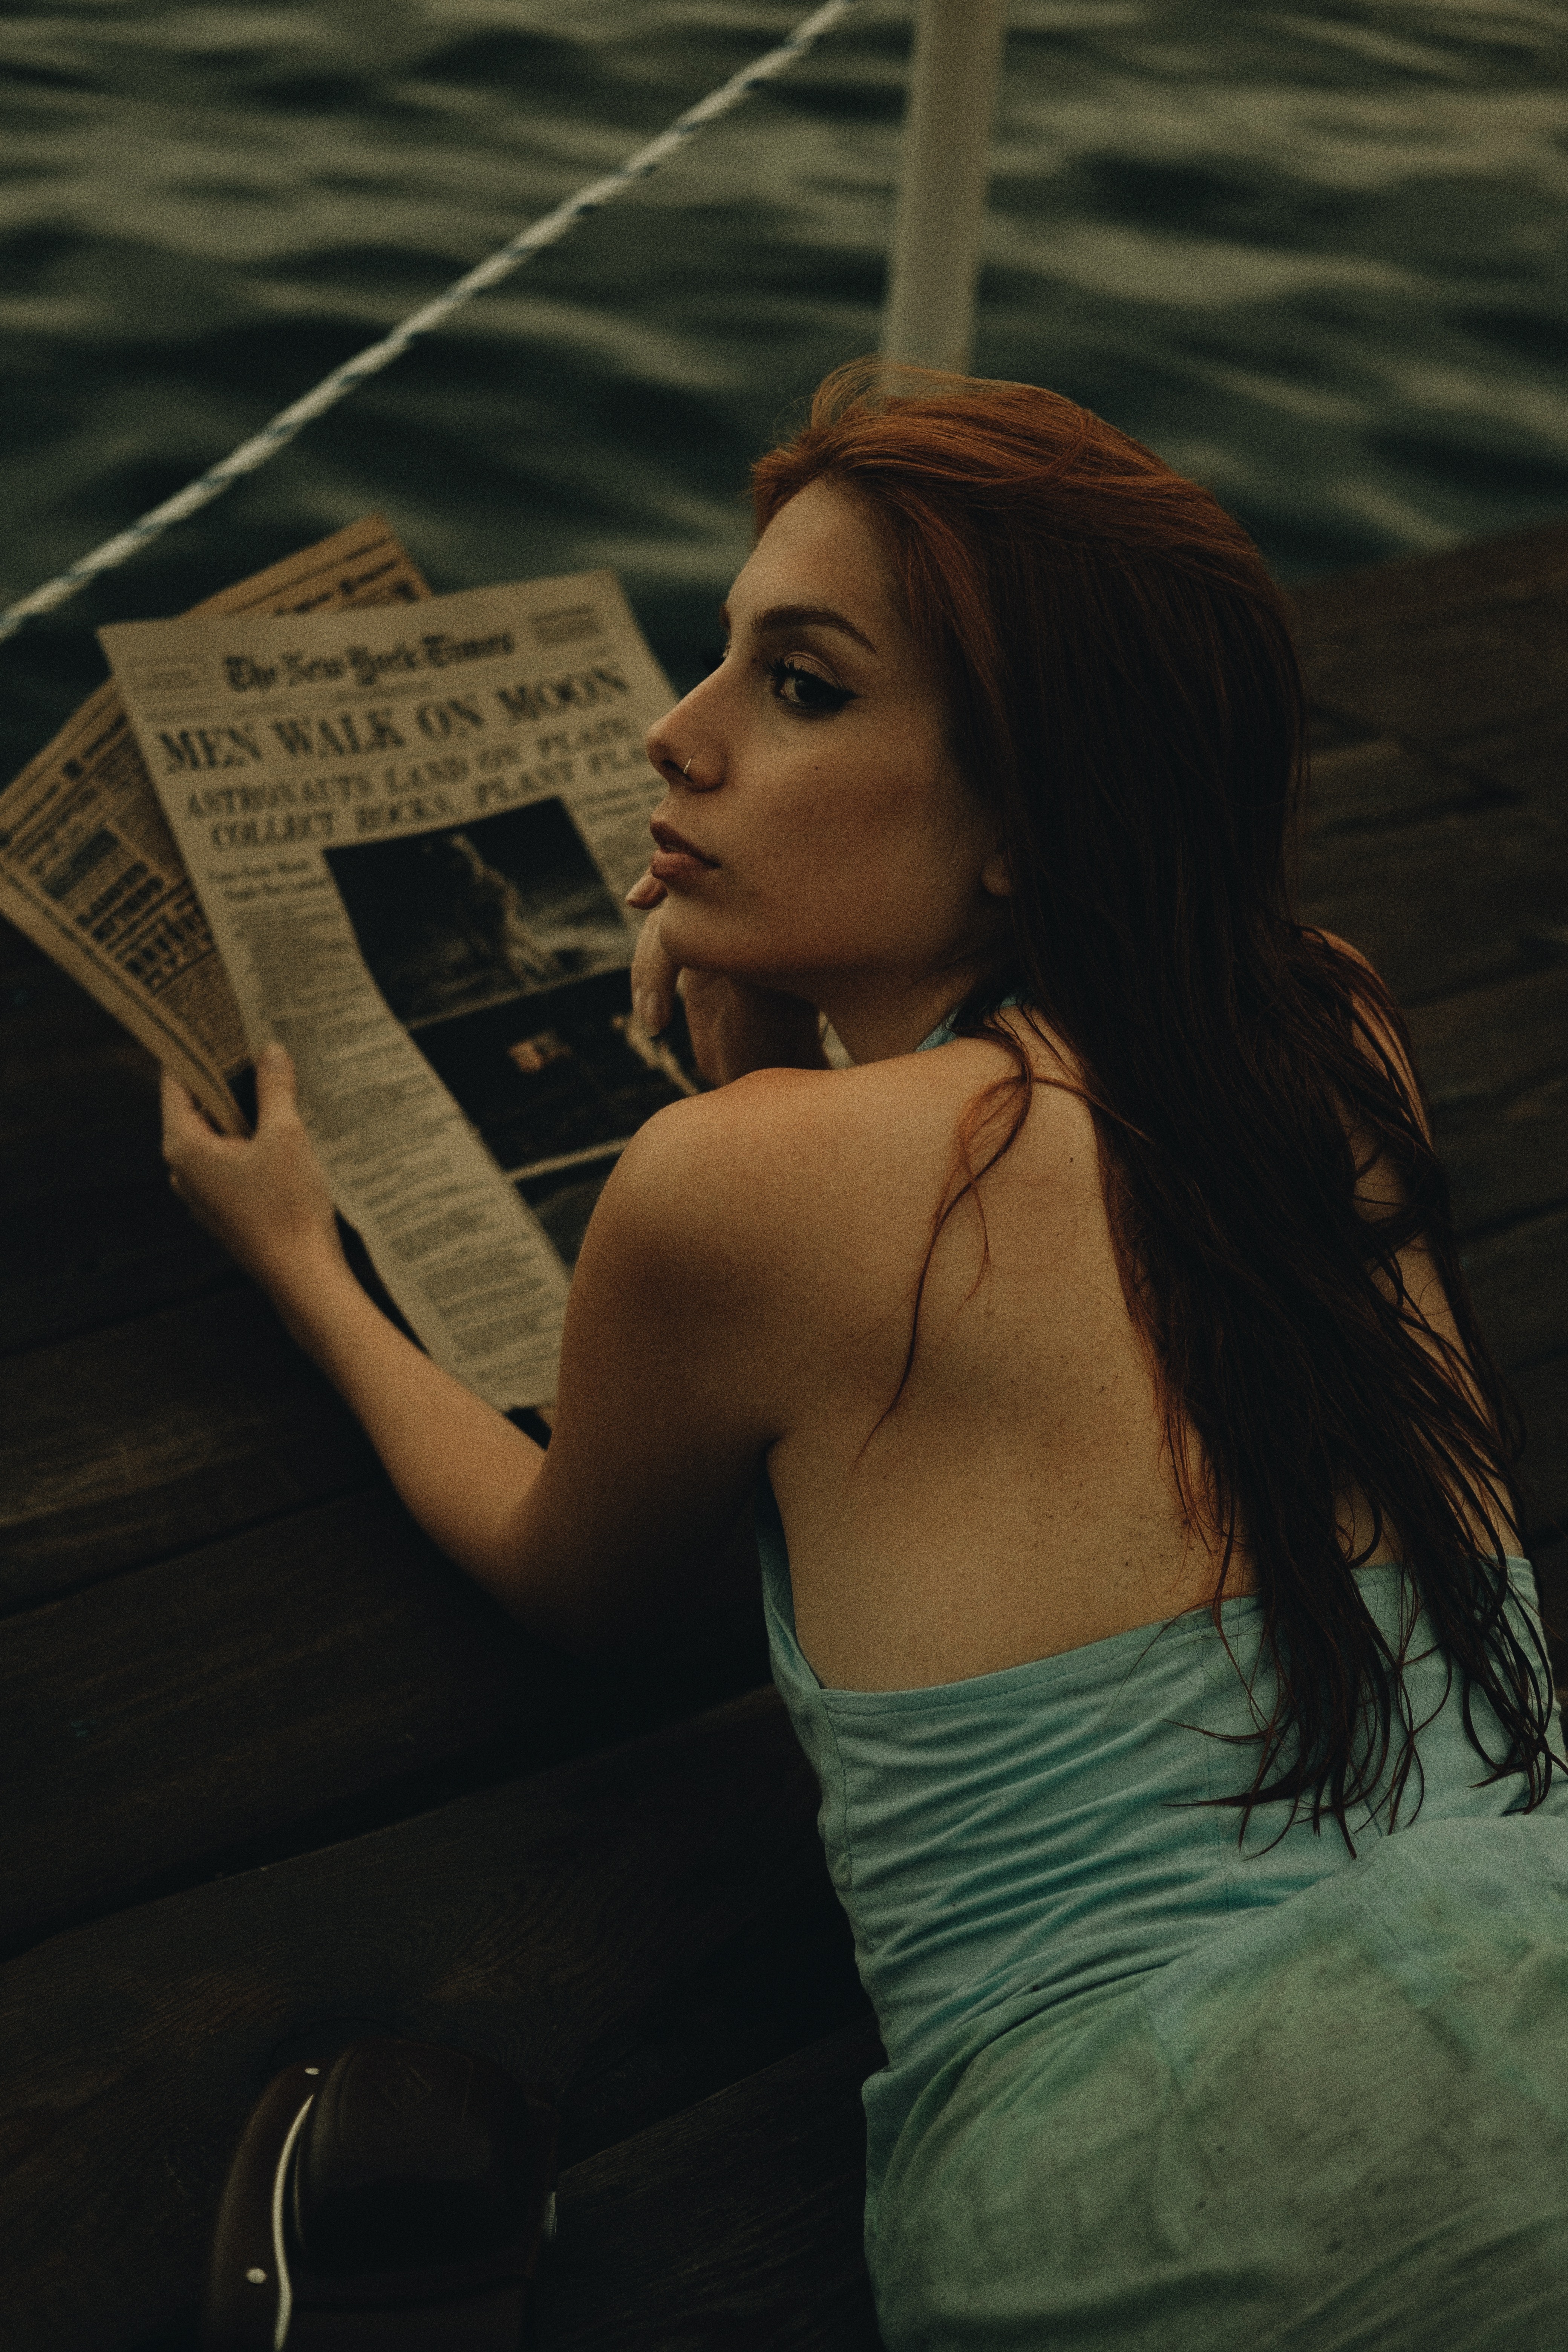
woman, human body, flash photography, thigh, waist, chest, trunk, black hair, long hair, human leg, abdomen, publication, blond, brown hair, electric blue, elbow, newspaper, sitting, flooring, news, art model, portrait photography, jewellery, photo shoot, reading